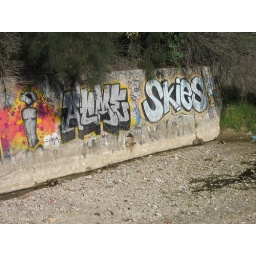
girl in the river bank with skies...